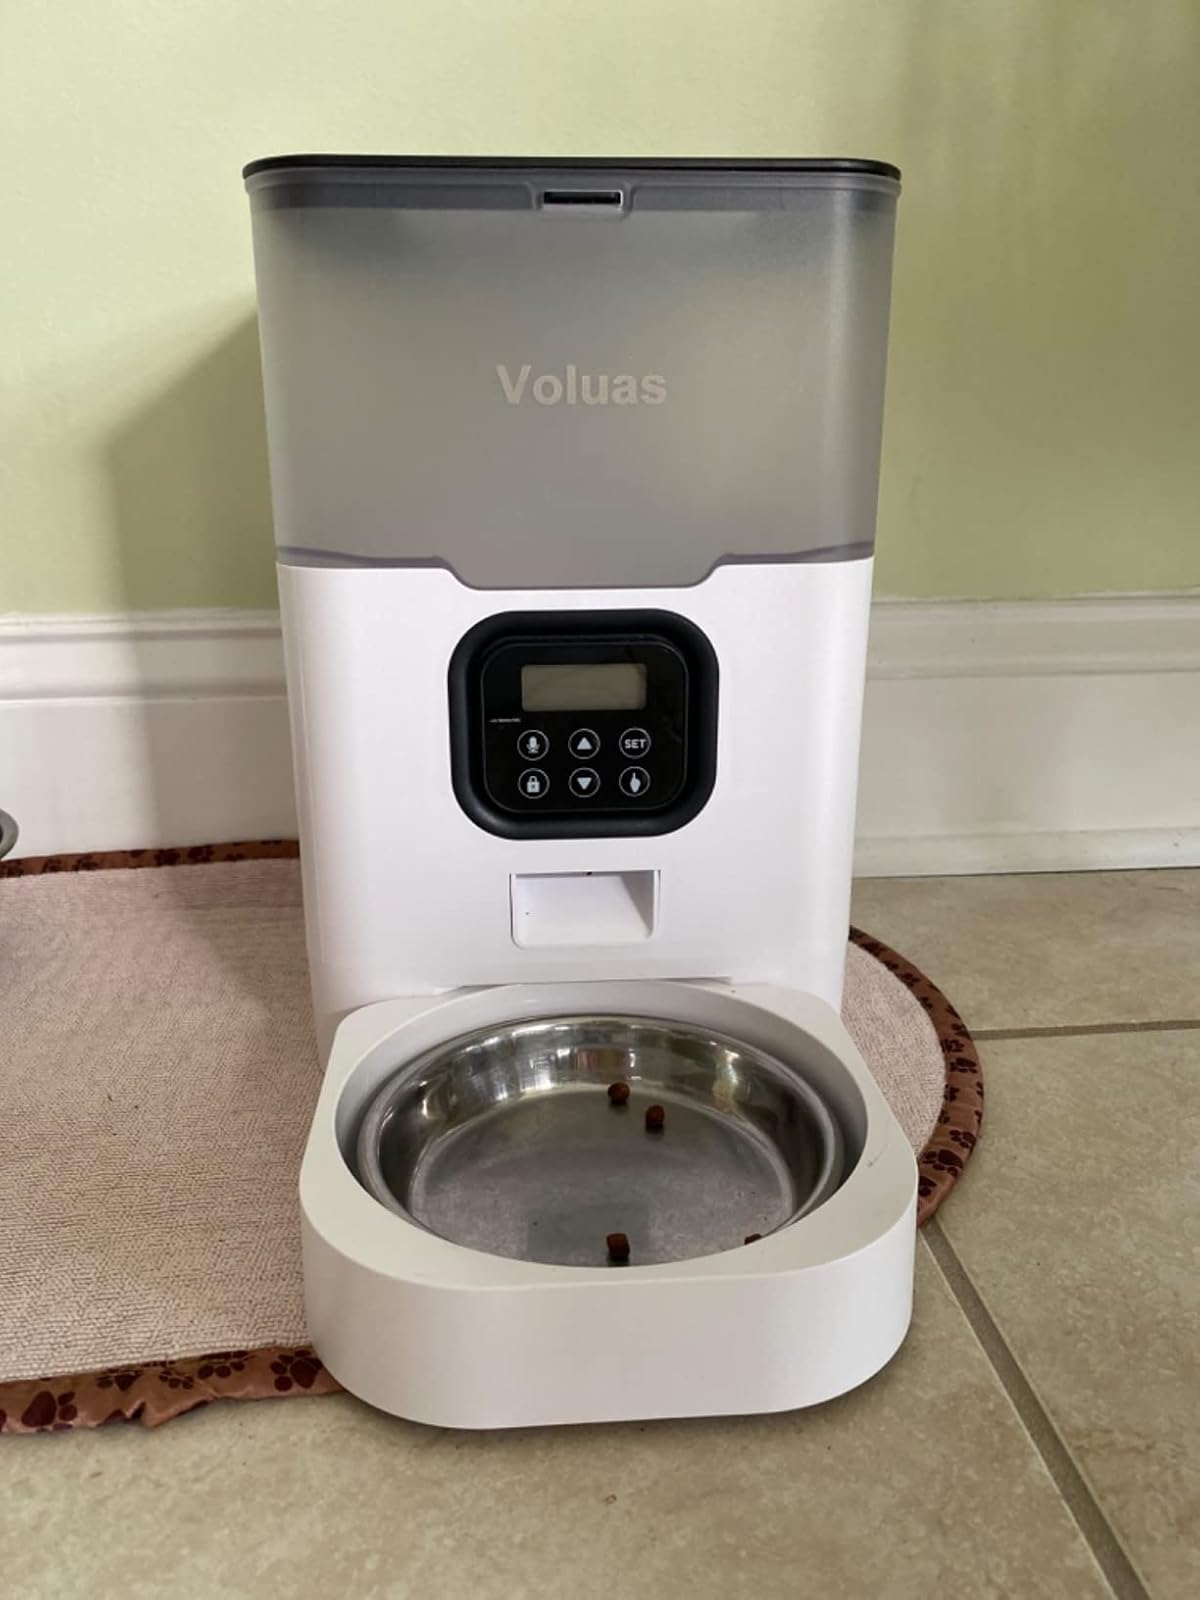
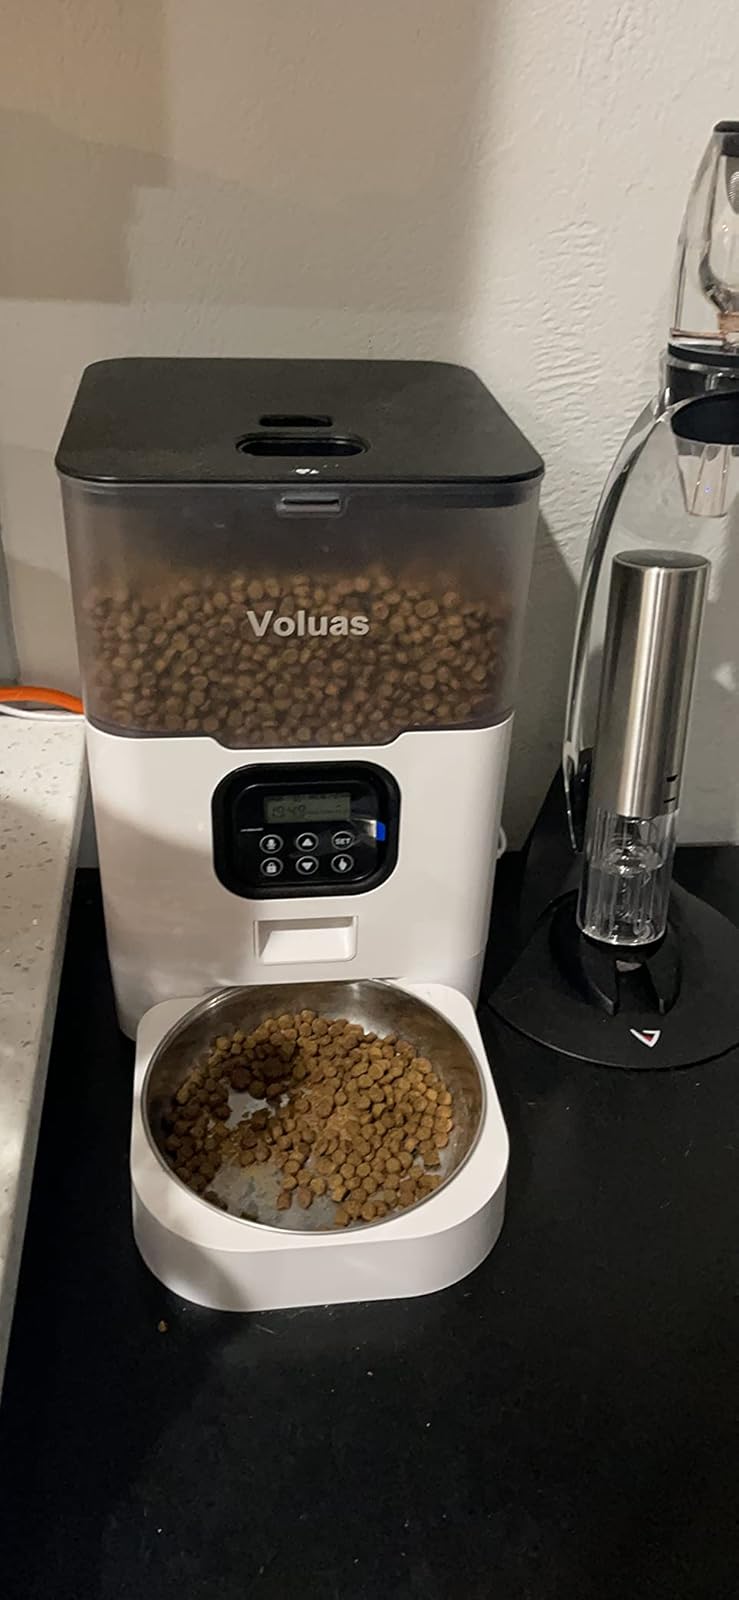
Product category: items_feeder
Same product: yes